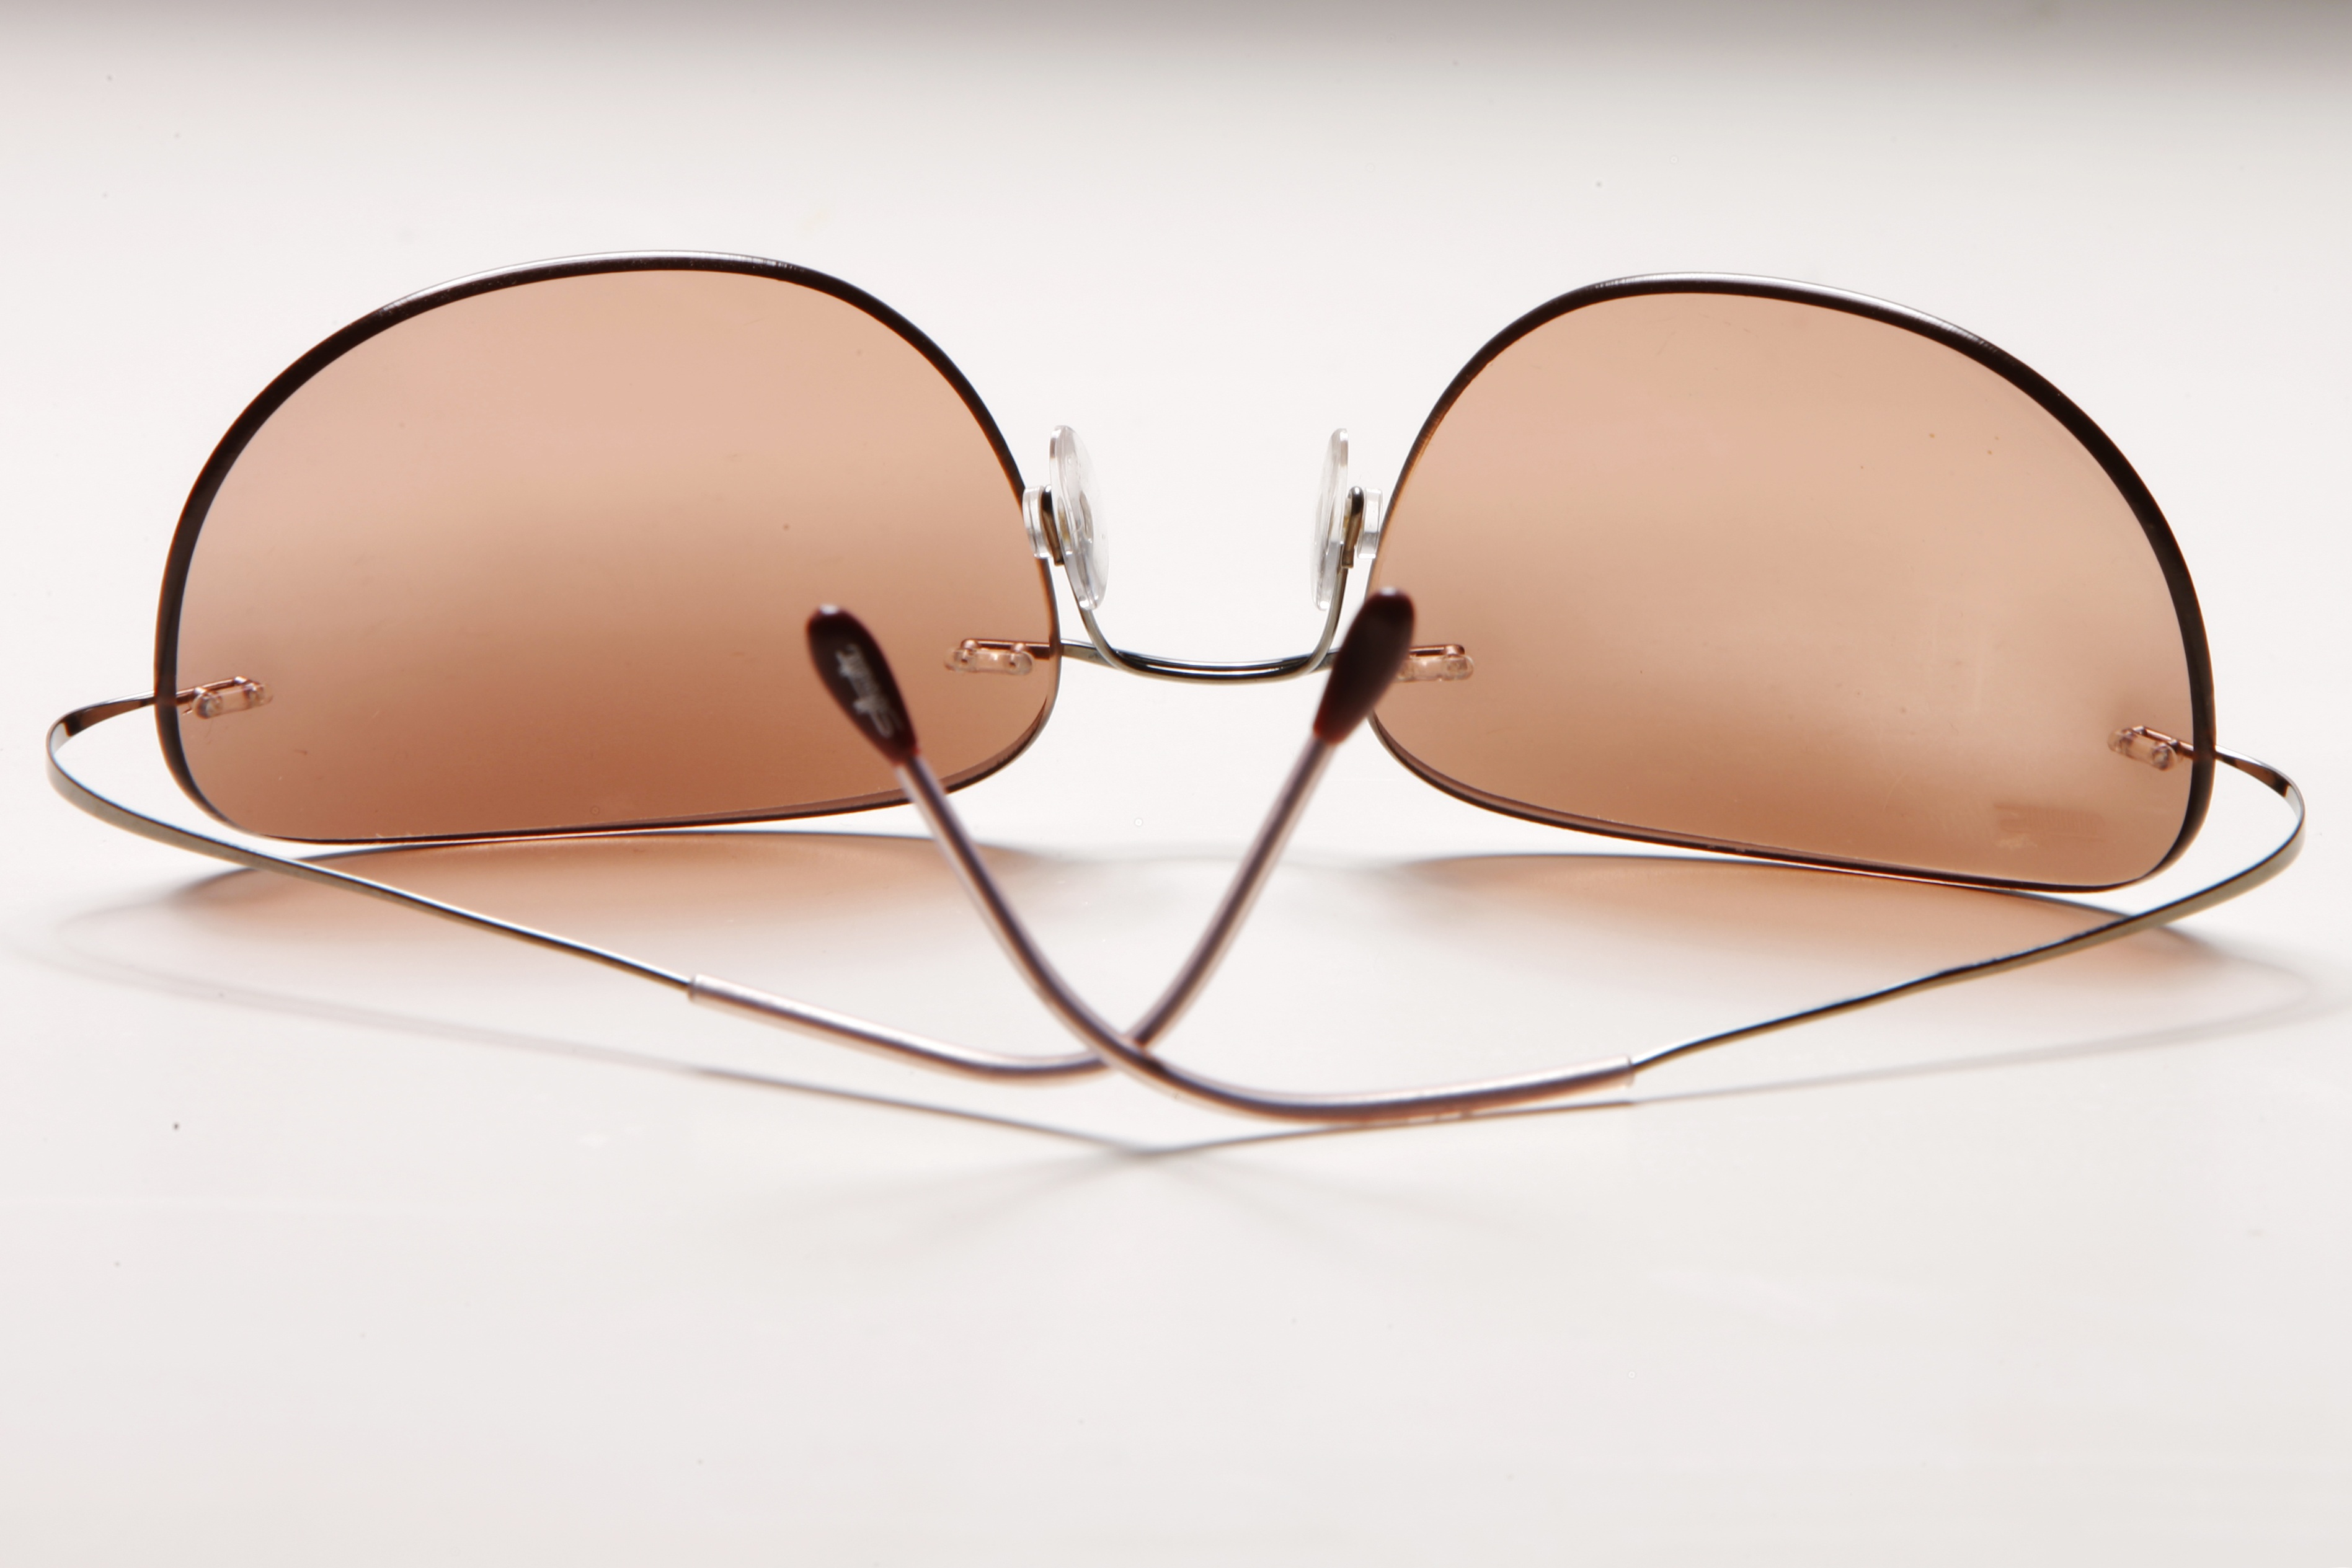
utensil, sun, glass, brown, fashion, optics, modern, circle, brand, illustration, translucent, sunglasses, glasses, eyewear, hell, protection, elegance, backgrounds, lenses, fashionable, filtering, glasses glass, sun protection, eye protection, glasses strap, accessoirs, brand glasses, uv protection, outdoor glasses, fashion accessory, vision care